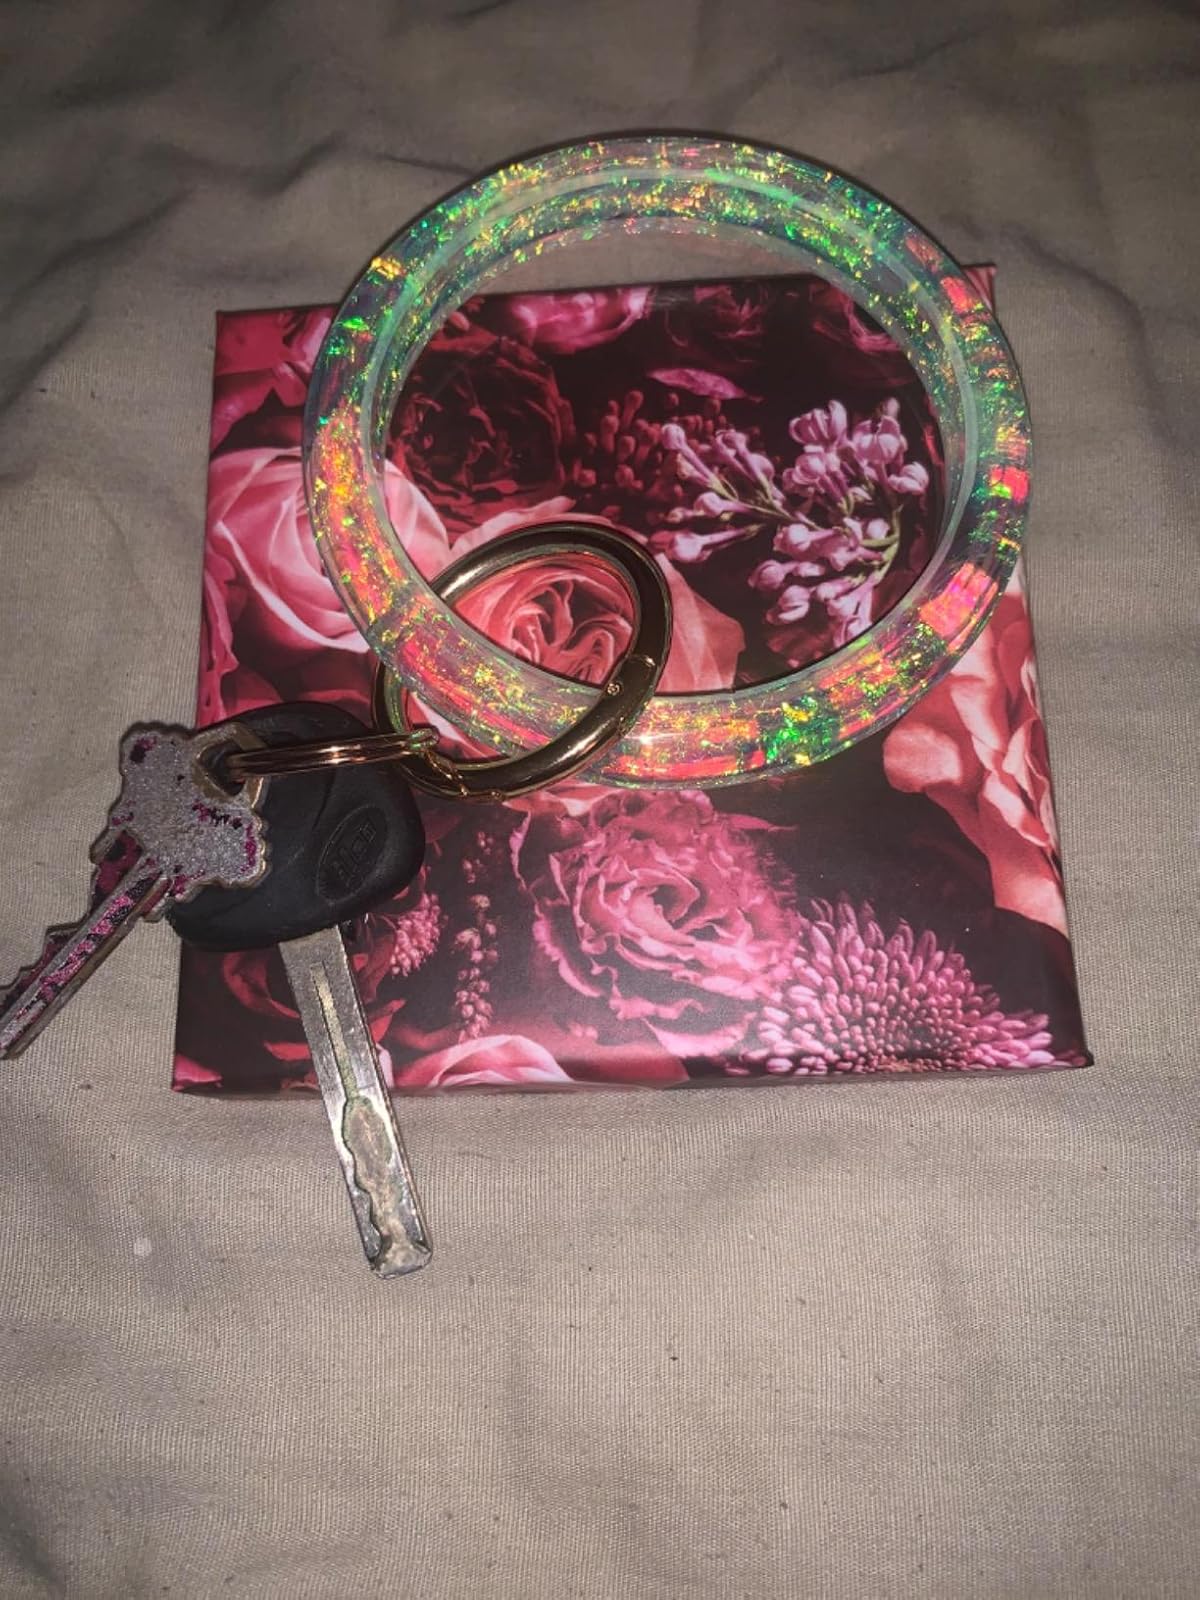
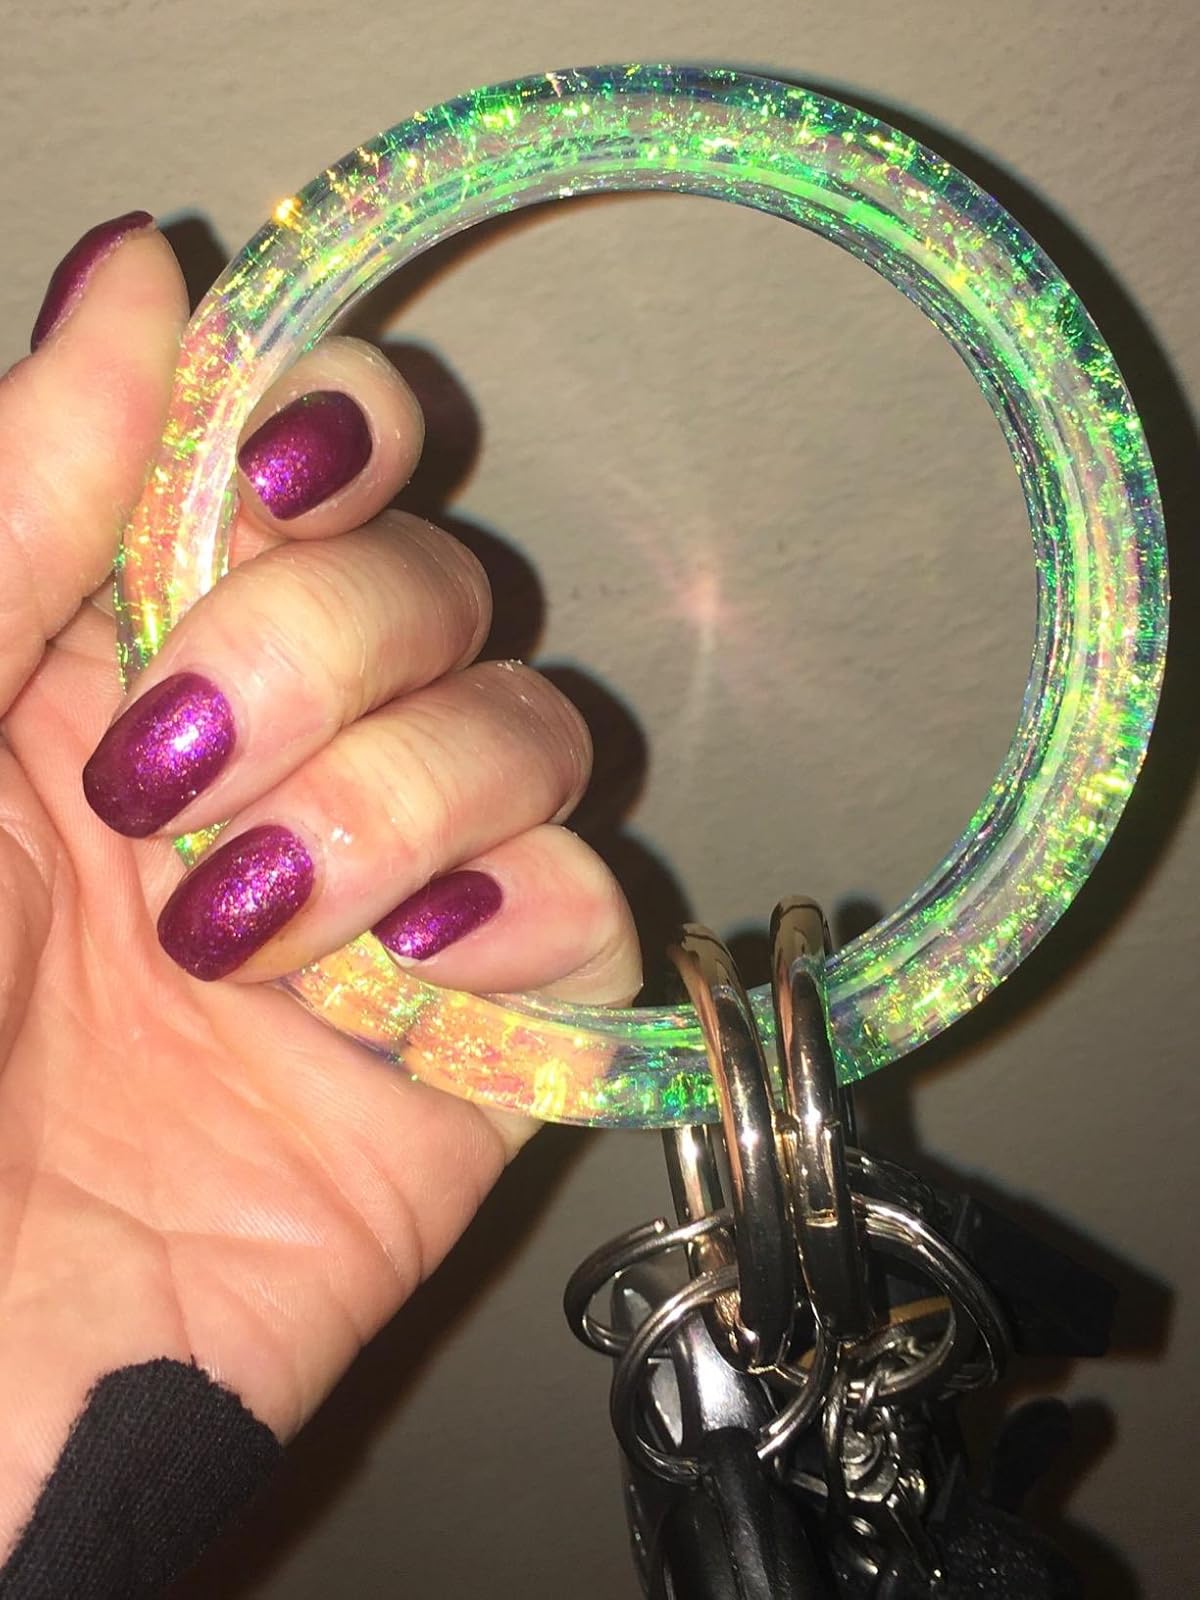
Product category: accessories_keychain
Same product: yes